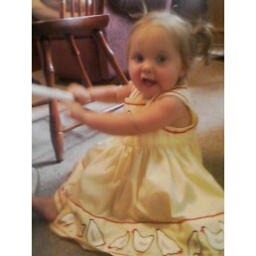
Laynie in chicken dress